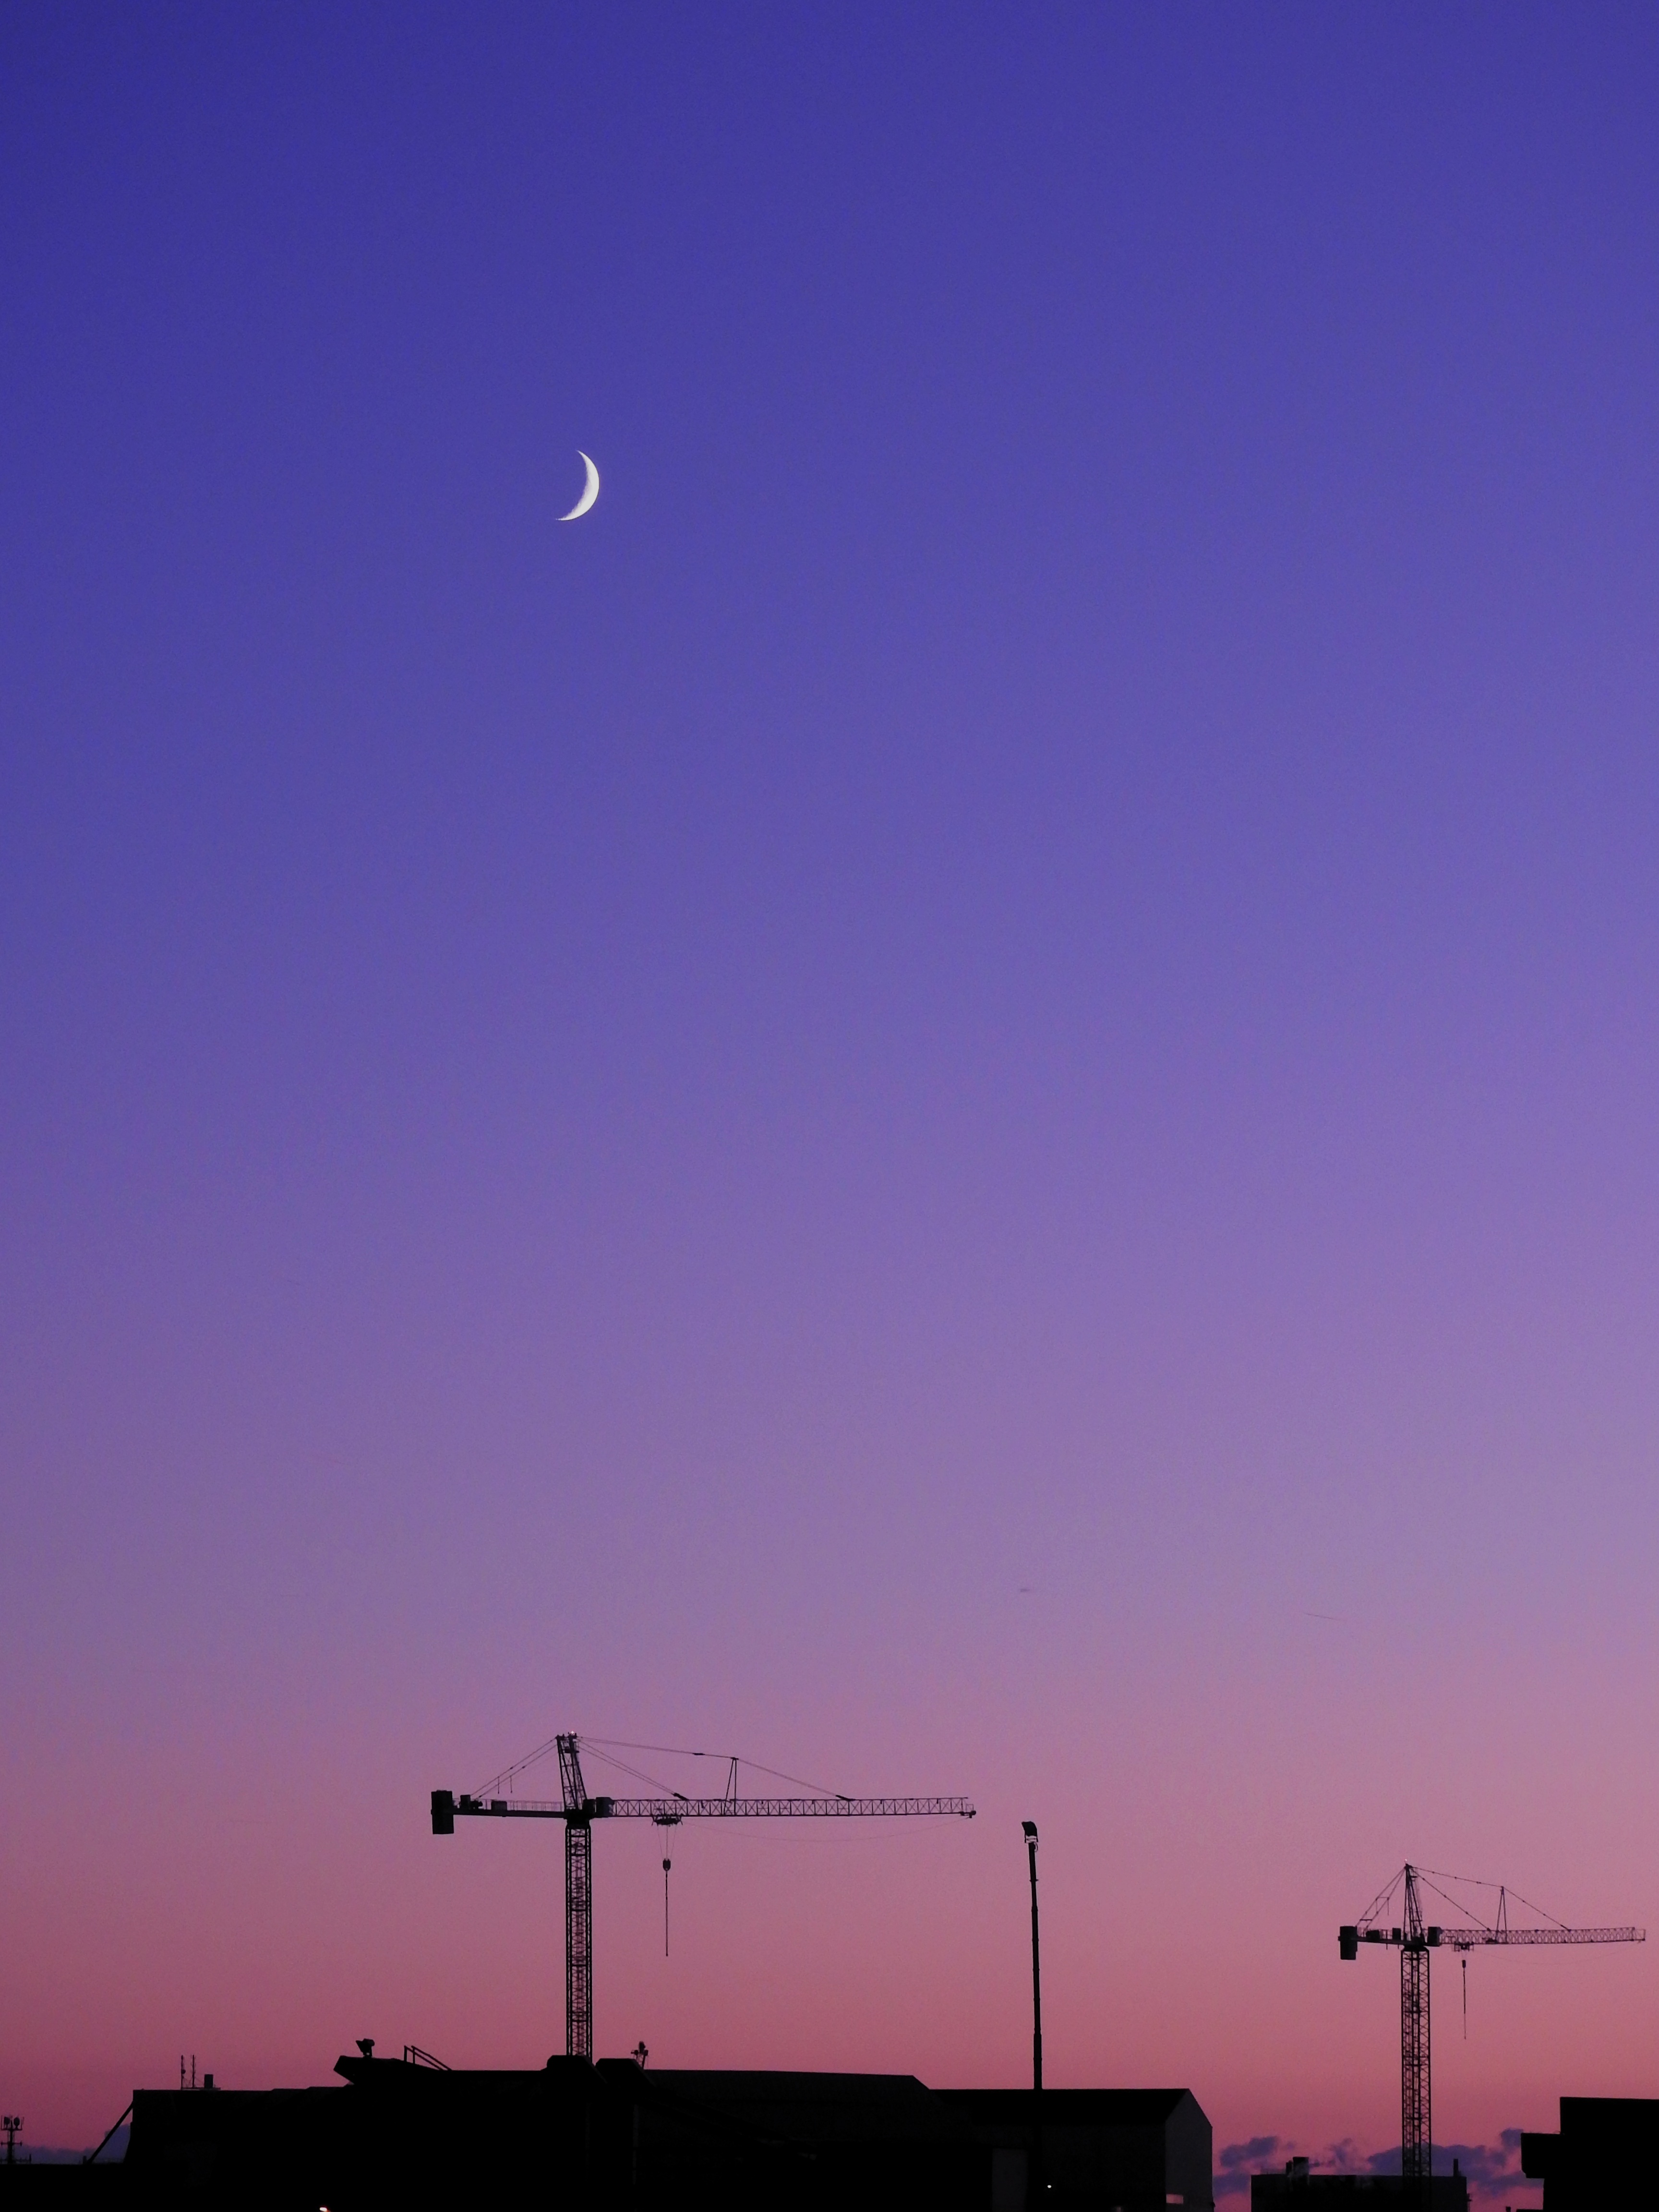
landscape, horizon, silhouette, cloud, sky, sunrise, sunset, night, dawn, atmosphere, dusk, evening, moon, map, moonlight, background, postcard, crane, abendstimmung, afterglow, astronomical object, atmosphere of earth